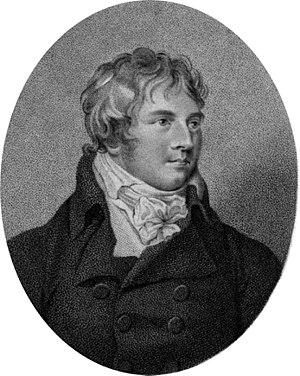
Jan Ladislav Dussek est un compositeur et pianiste bohémien, né le 12 février 1760 à Čáslav et mort le 20 mars 1812 à Saint-Germain-en-Laye.